Operation Benedict

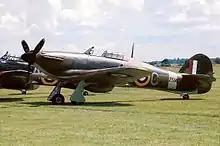

The Main Party, the majority of the 2,700 men of 151 Wing, including fourteen pilots was embarked on the troopship SS "Llanstephan Castle" together with 15 Hurricanes packed in crates, at the Scapa Flow anchorage in the Orkney Islands. The ships departed from Scapa Flow on 17 August 1941 with the Dervish Convoy and headed towards the Svalbard archipelago and the midnight sun, to circle as far north around Norway as possible. Also embarked were journalist and MP Vernon Bartlett, an American newspaper reporter, Wallace Carrol, Feliks Topolski, the Polish expressionist painter travelling as an official British and Polish war artist, a Polish Legation, a Czechoslovak commission and Charlotte Haldane a noted feminist and member of the Communist Party of Great Britain, who lectured on "Domestic life in Russia" as part of an impromptu course laid on by the civilian passengers. The danger of attacks on Murmansk led to the ships being diverted at Archangelsk, another to the east. As the "Llanstephan Castle" sailed upriver to dock, rifle shots were heard and a member of the crew was hit in the arm, the gunfire coming from people onshore who mistook the British uniforms for German ones.